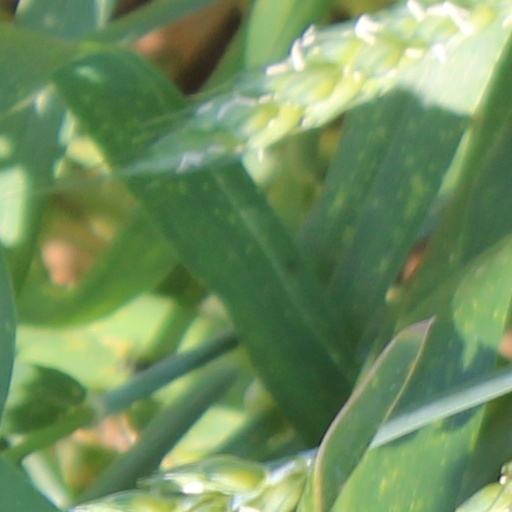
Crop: wheat